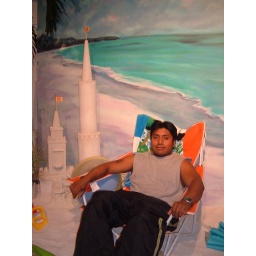
backdrop hand painted by shop studios beach set props press event for Kodak sand studio rental call (212) 245-6154